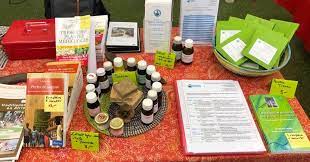
Nataal bii ngeen ma yónnee de mooy sëriñ soosu, sëriñ si nga xam ne bu ñuy ñaan garab yooyu ñuy yor ay sunguf la ak bitéel ak i garabak yooyu. Sëriñ siy ñaan.